Joseph Spiess

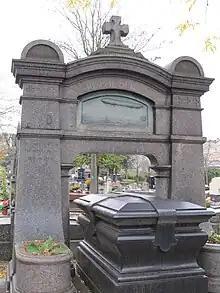
The tomb of the Spiess family at Pere-Lachaise cemetery, with a depiction of the Spiess airship.

Joseph Spiess is buried with other family members in the Cimetiere du Pere-Lachaise in Paris; his gravestone has a bronze frieze depicting his airship.